Evian

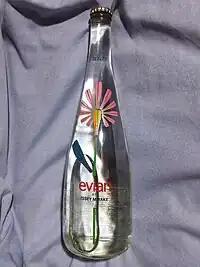
A glass Evian bottle designed by Issey Miyake.

In April 2008, Evian created the "Evian Water Protection Institute" to work on three water and wetlands management projects with the Ramsar Convention. The three areas where the projects will take place are Thailand's Bung Khong, the La Plata Basin in Argentina and the Jagdishpur Reservoir in Nepal. Evian has also cut energy and water use by incorporating post-consumer recycled PET plastic into the bottle sizes that receive the most sales. The company has joined with Recyclebank to promote recycling.